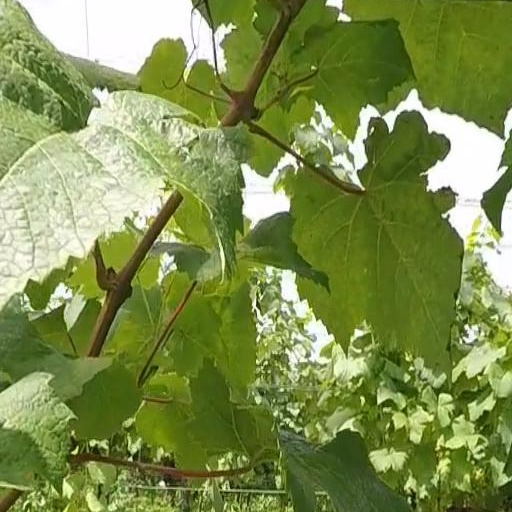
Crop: grape